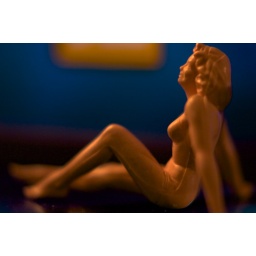
G / girl in golden glow